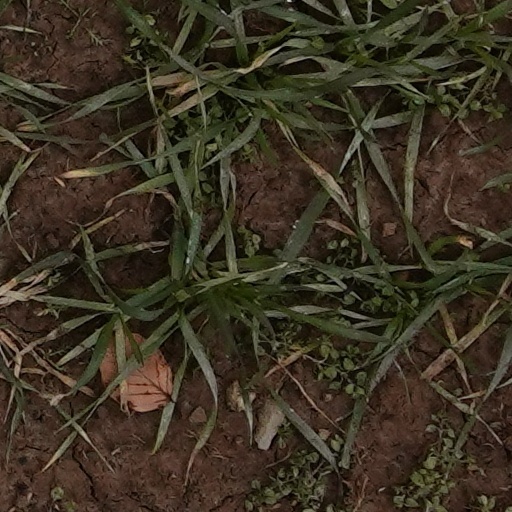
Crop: wheat